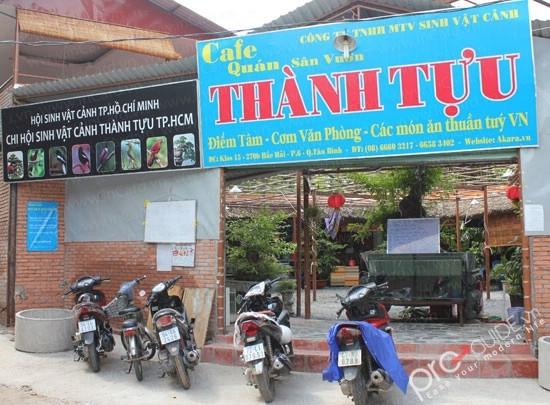
ở trước cửa của căn nhà có sự xuất hiện của một vài chiếc xe máy